Chermignac

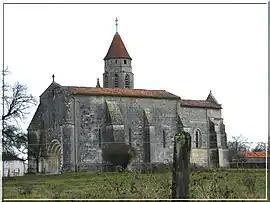
The church in Chermignac

Chermignac is a commune in the Charente-Maritime department in southwestern France.